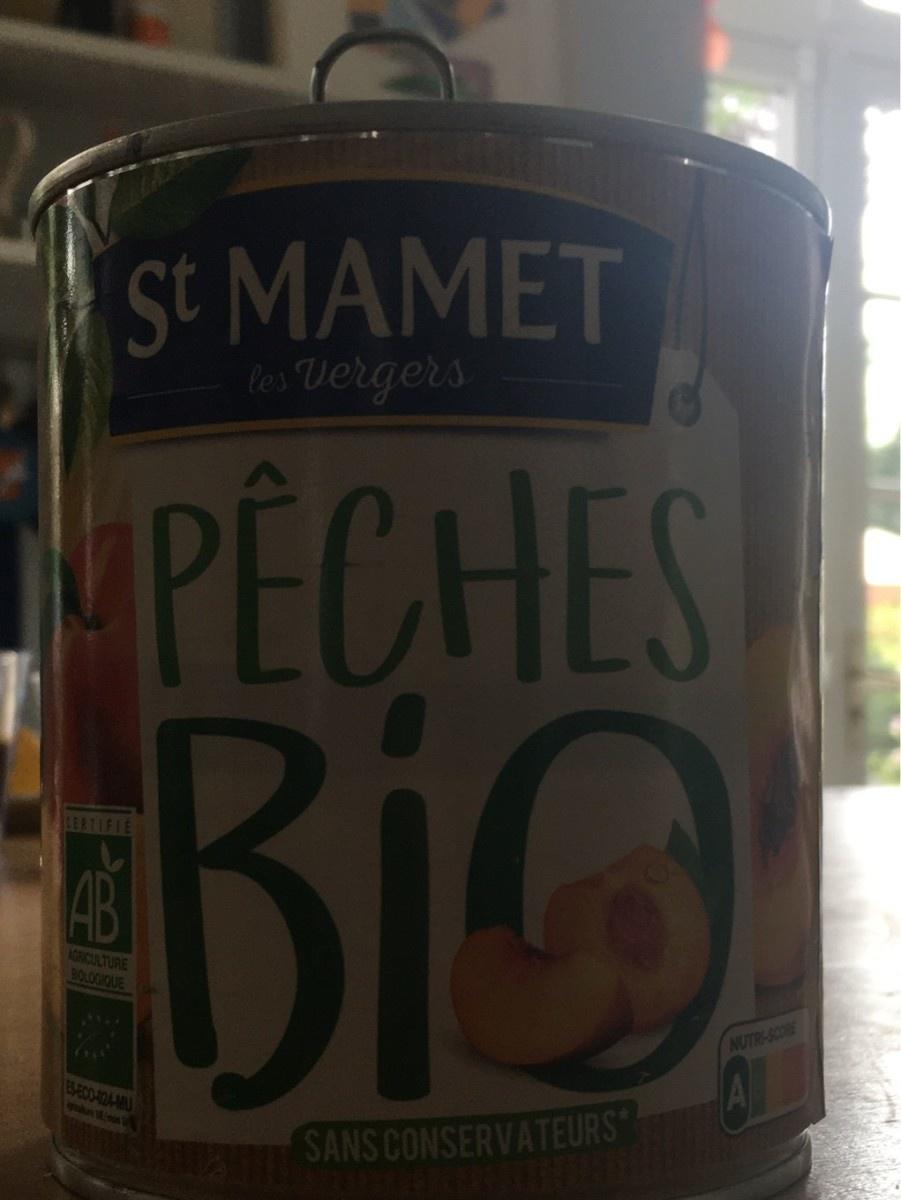
Nutri-Score label: nutriscore-a